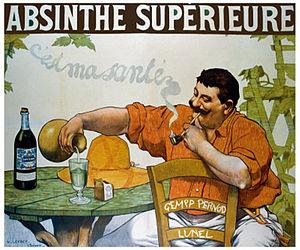
Victor Leydet Absinthe Pernod Lunel
Victor Leydet, né le 23 juillet 1861 à L'Isle-sur-la-Sorgue et mort le 20 octobre 1904 à Sorgues, est un affichiste, un peintre de genre et un maître provençal de la nouvelle école d'Avignon
L'absinthe est un ensemble de spiritueux à base de plantes d'absinthe, également appelé « fée verte » ou encore « bleue ». La fabrication, la vente et la consommation de l'absinthe étaient interdites en Suisse de 1910 à 2005 et en France de 1915 à 2011.